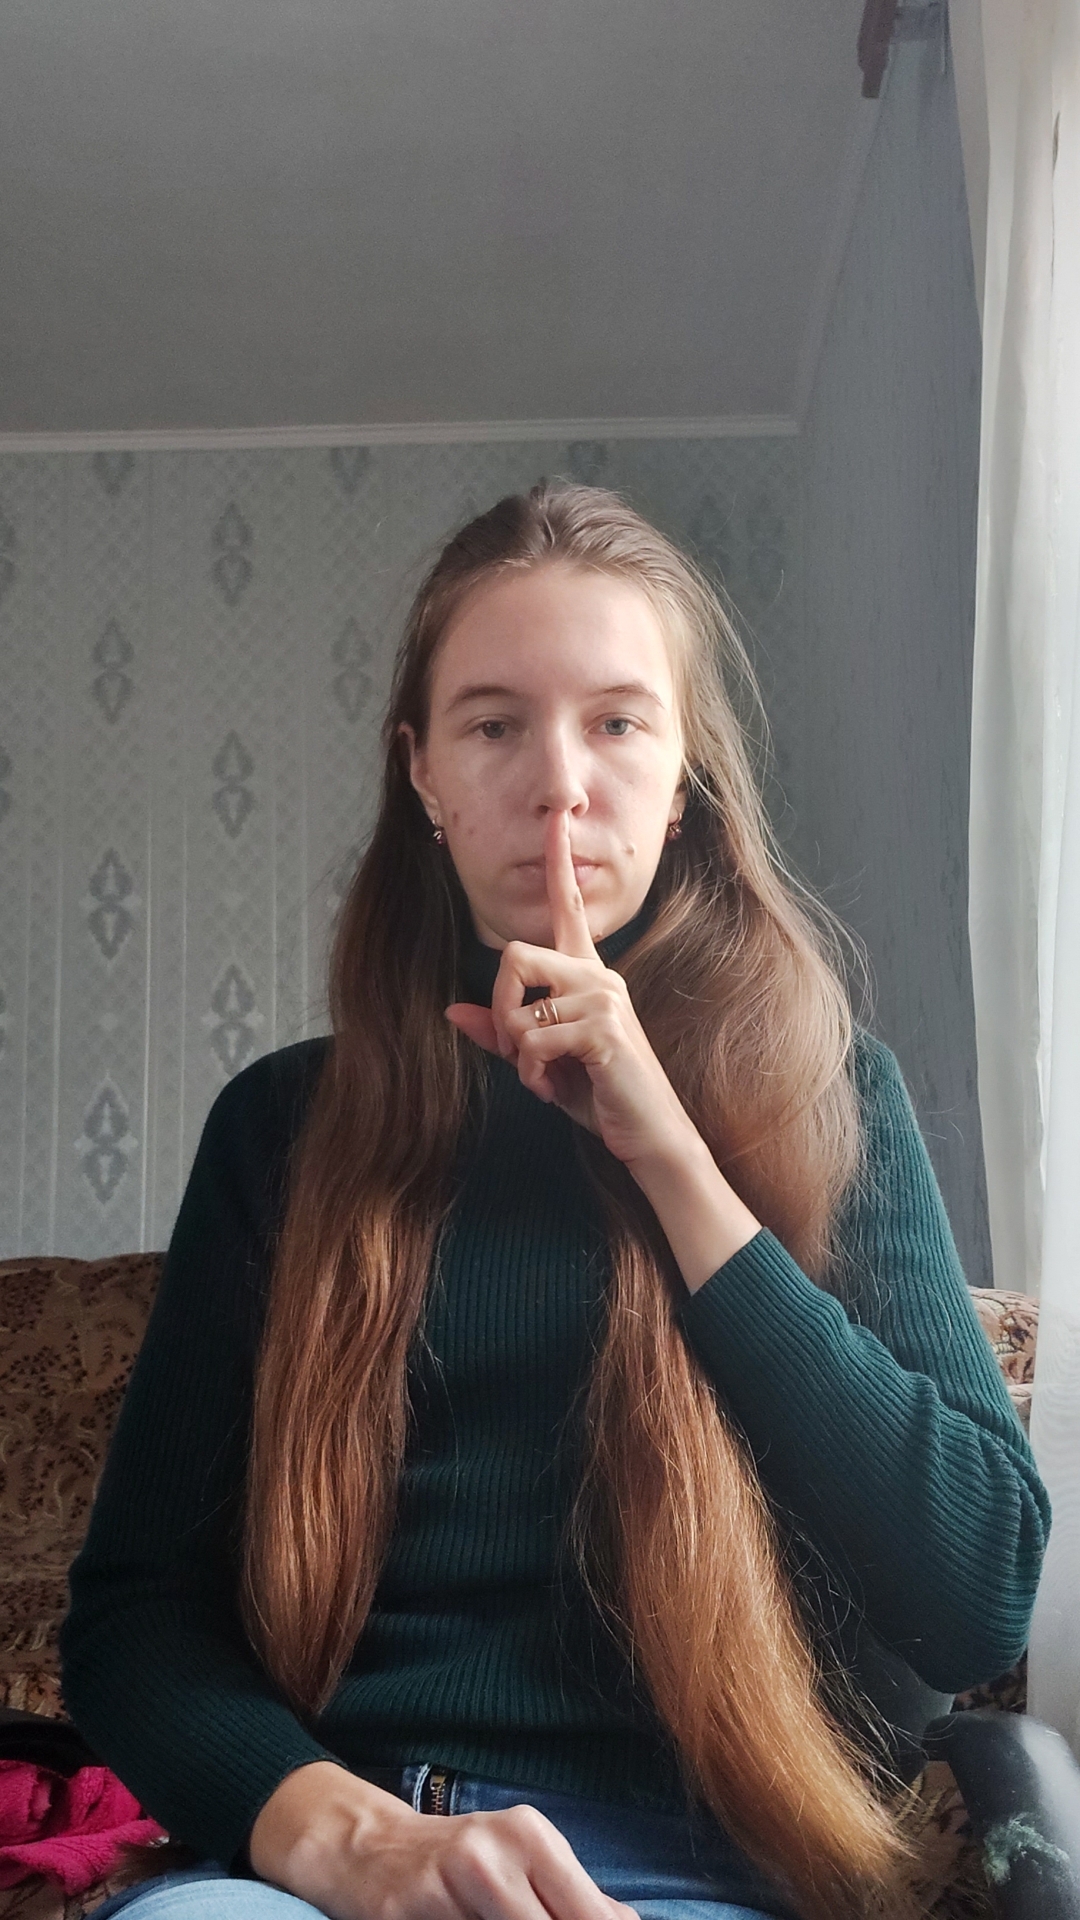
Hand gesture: mute